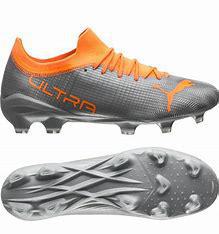
Brand: Puma
Model: 30